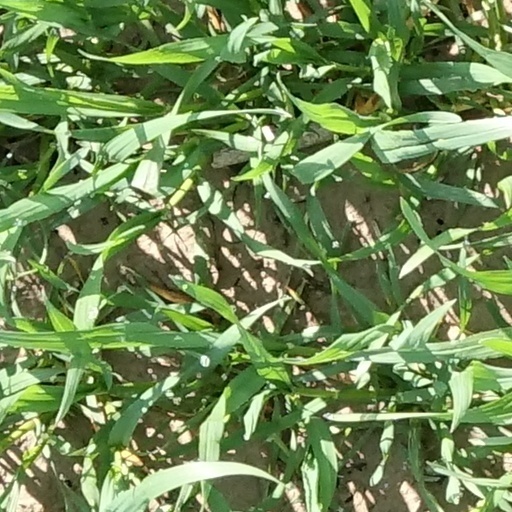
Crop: wheat